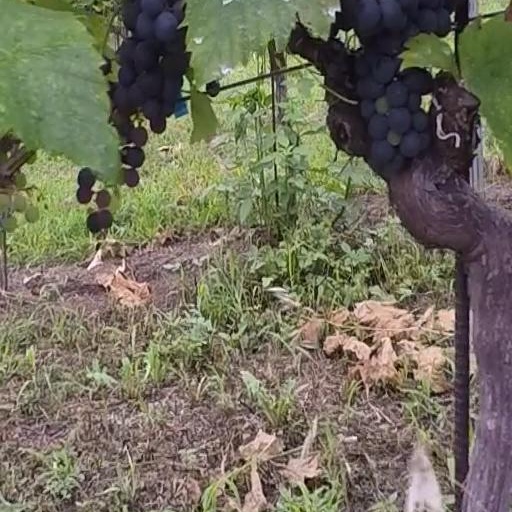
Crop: grape